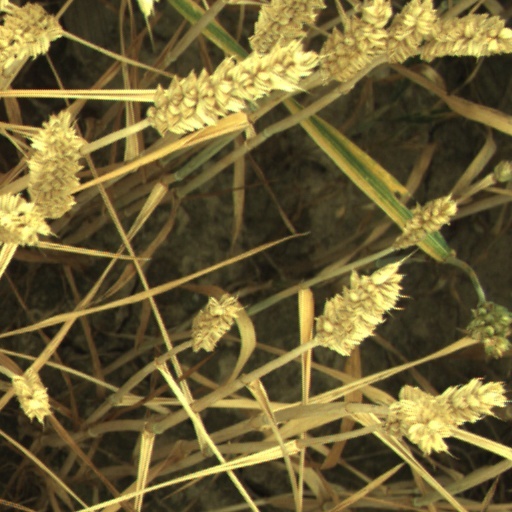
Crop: wheat